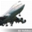
Label: airplane